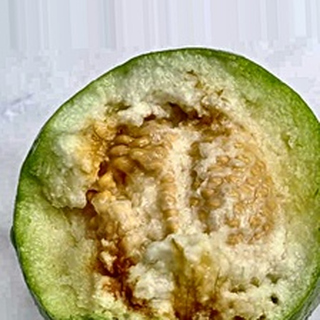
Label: guava_fruit_fly